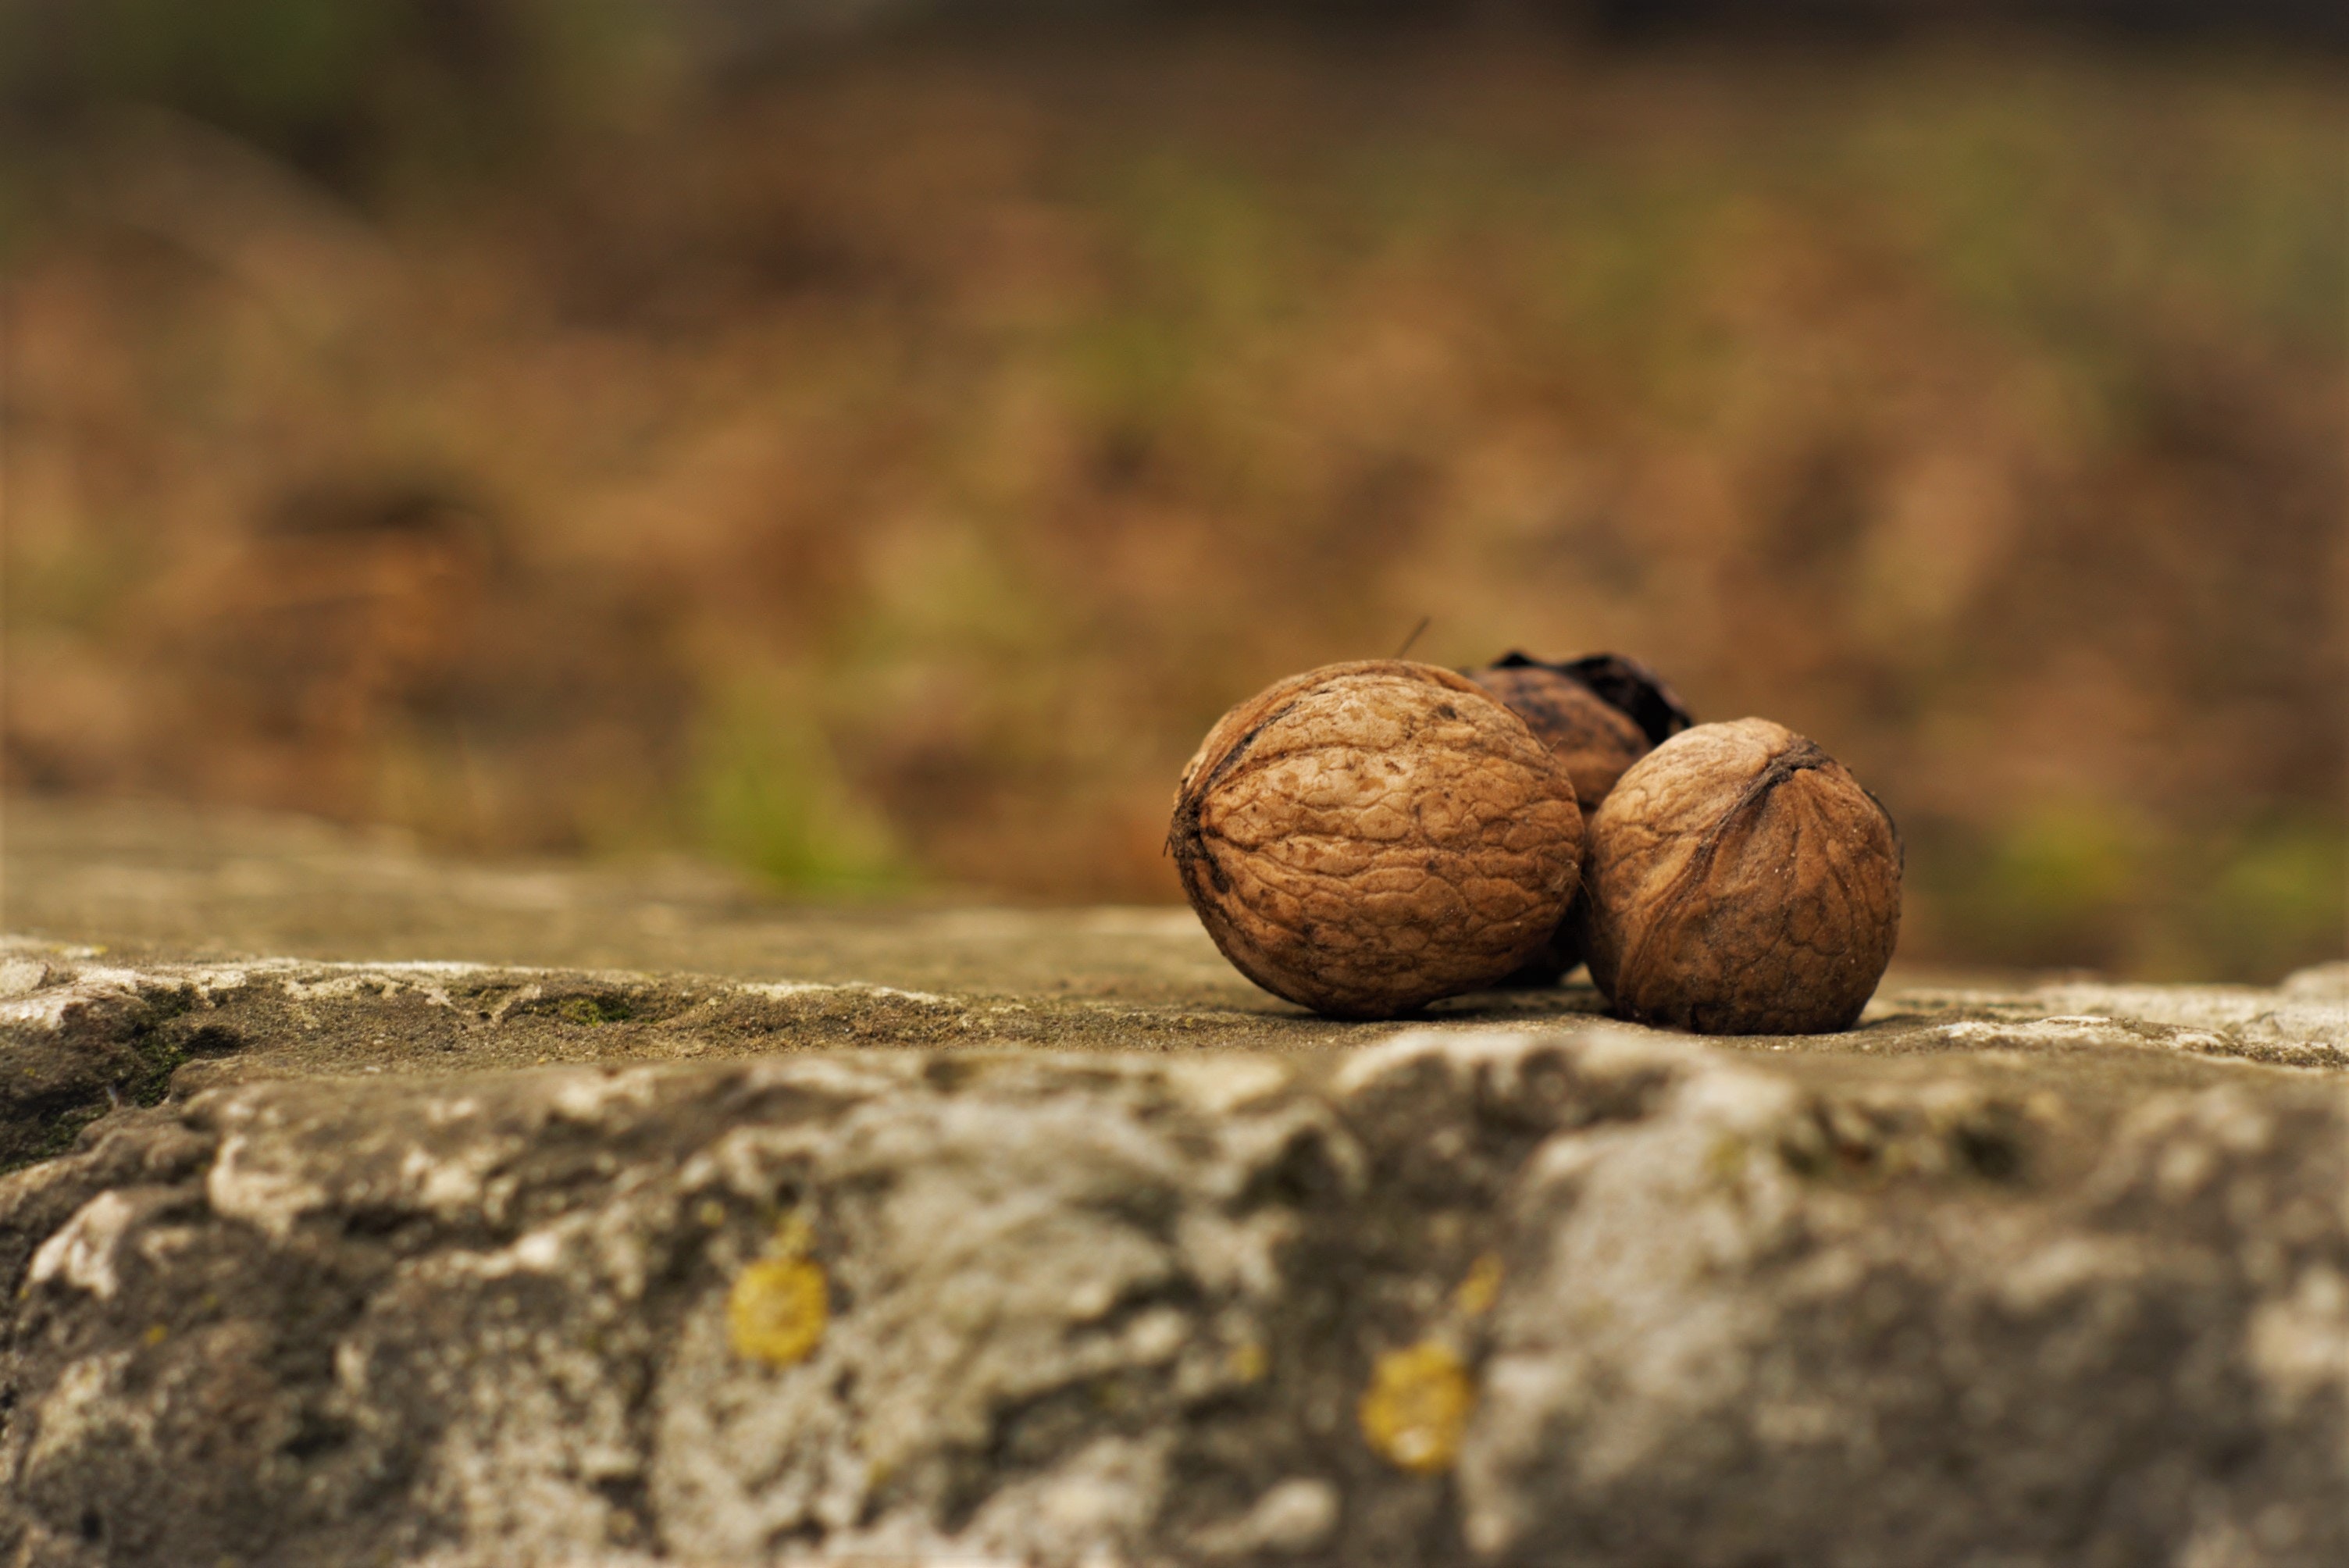
walnut, wood, brown, tree, close up, nut, plant, photography, rock, macro photography, still life photography